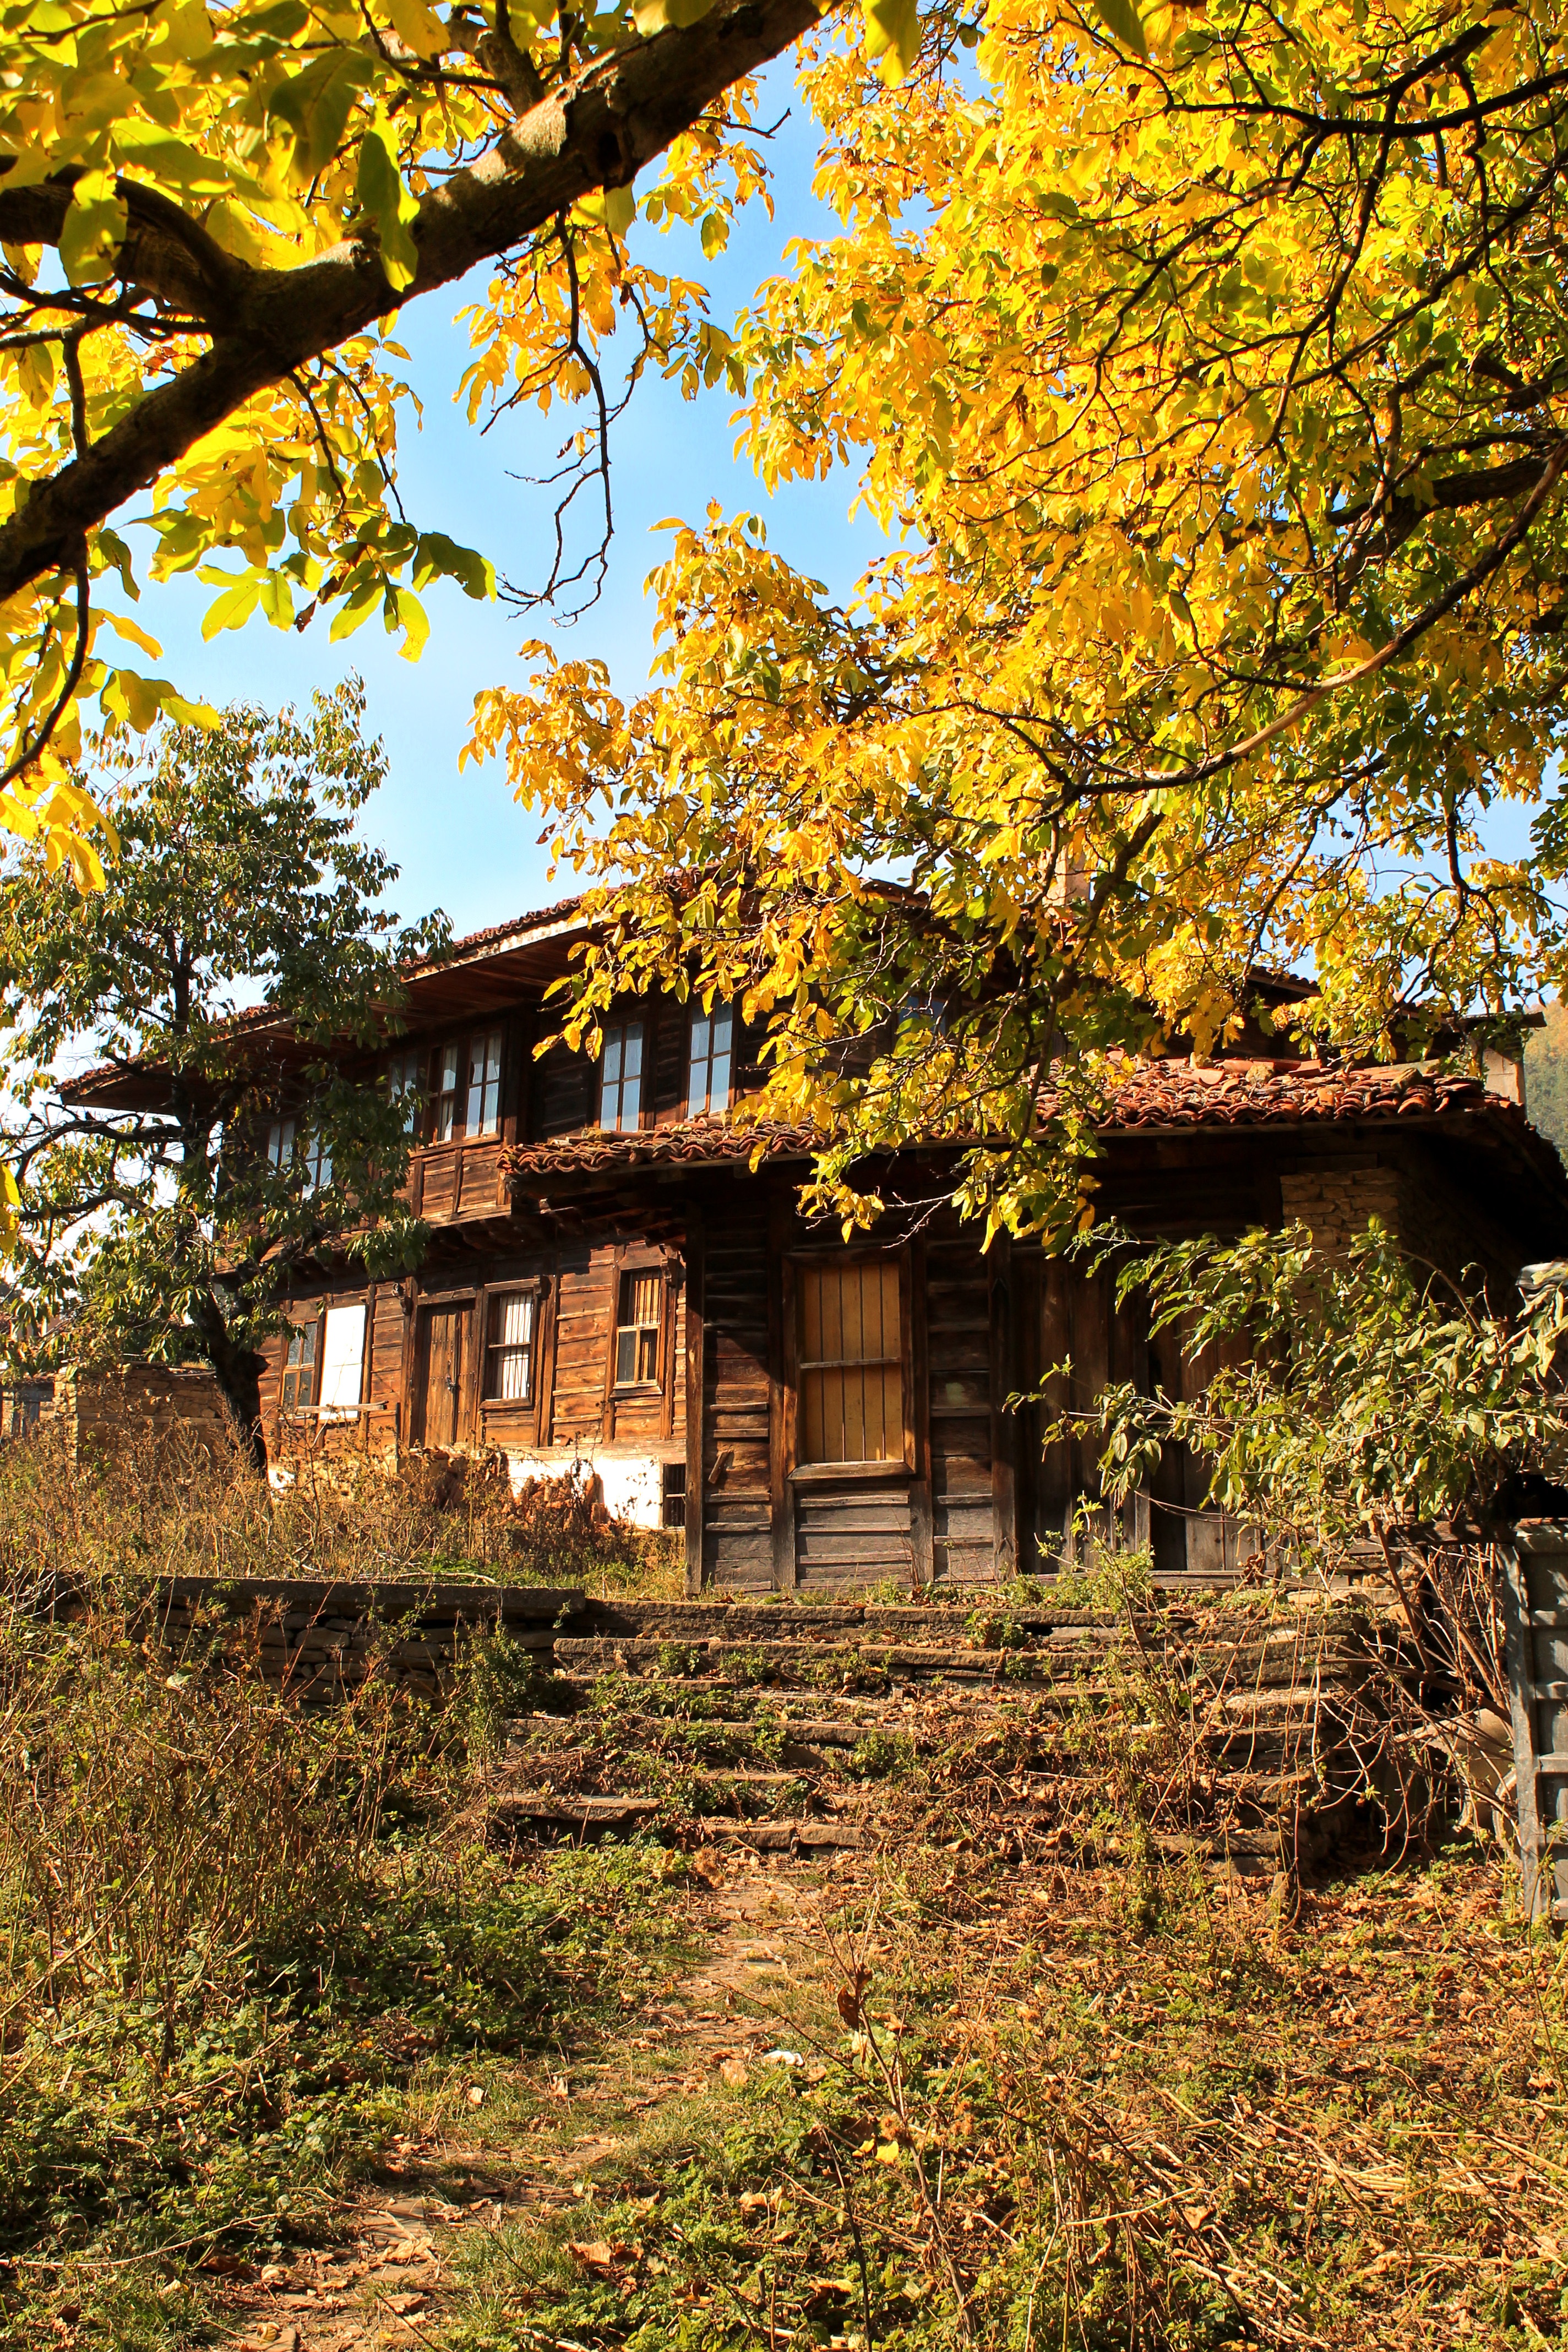
tree, nature, plant, house, leaf, flower, home, cottage, autumn, season, school, woodland, log cabin, rural area, woody plant